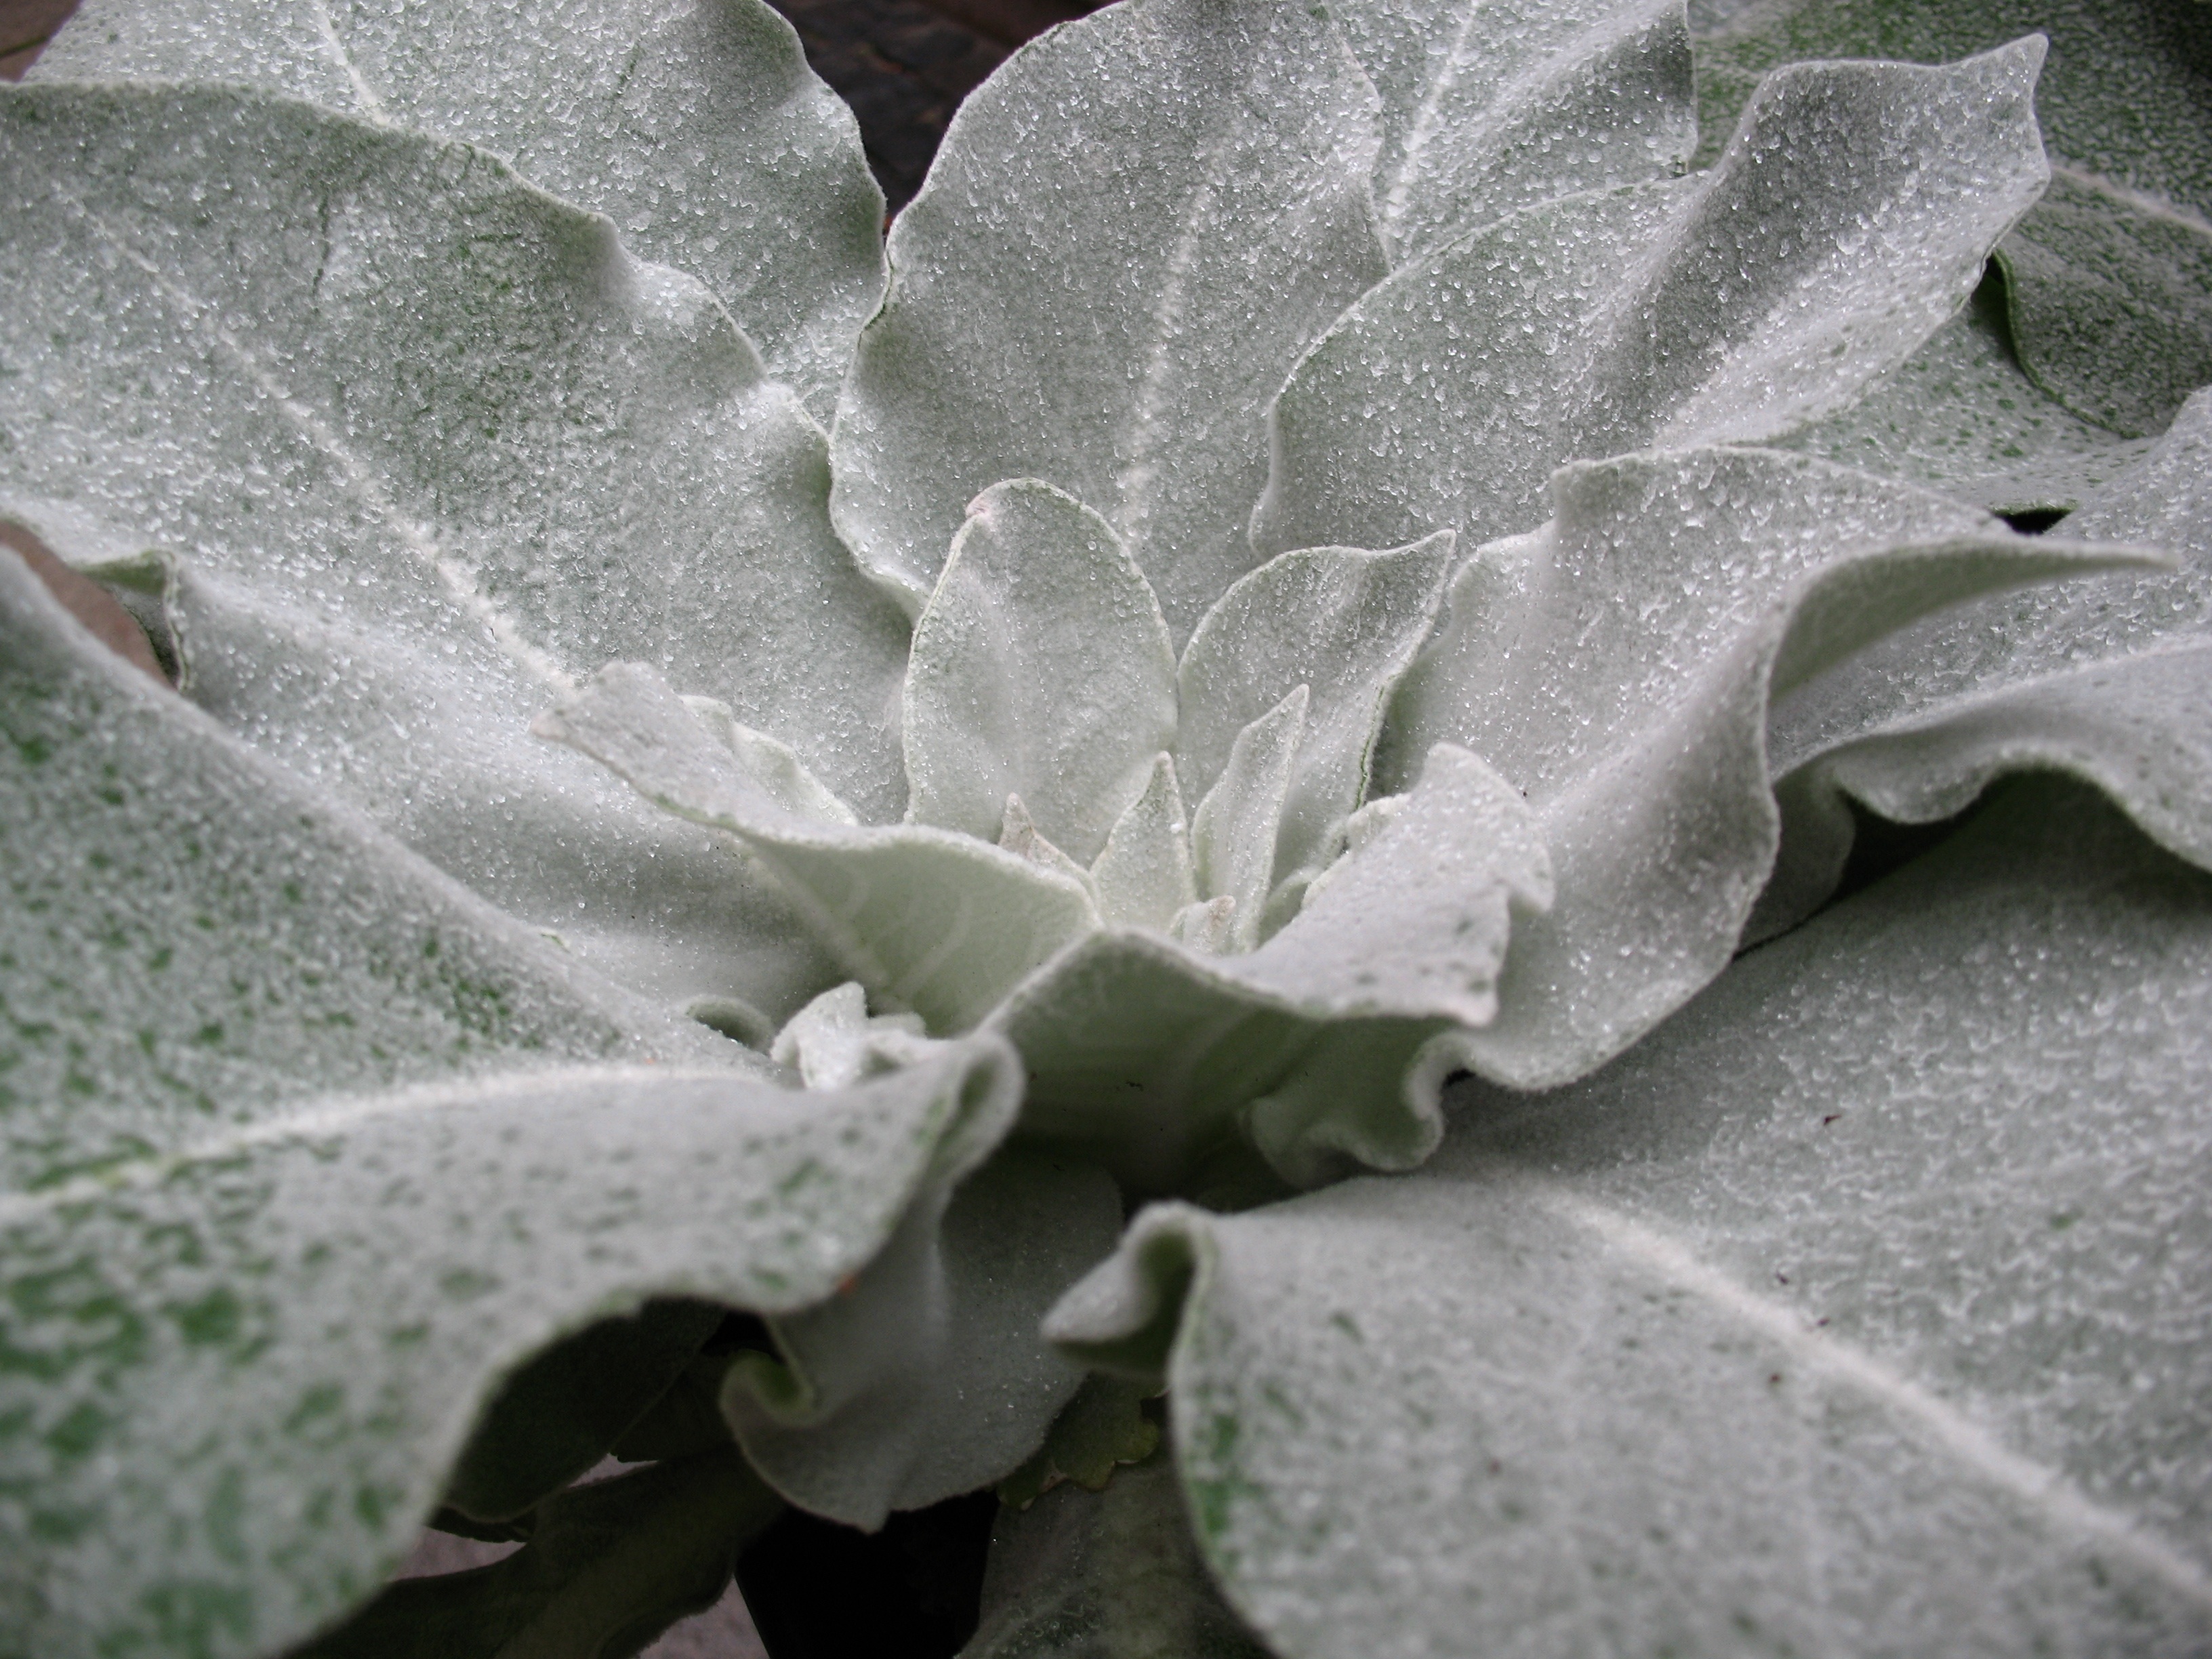
plant, leaf, flower, petal, frost, green, botany, flora, close up, sheet, leaves, shrub, drops, large, macro photography, flowering plant, plant stem, land plant